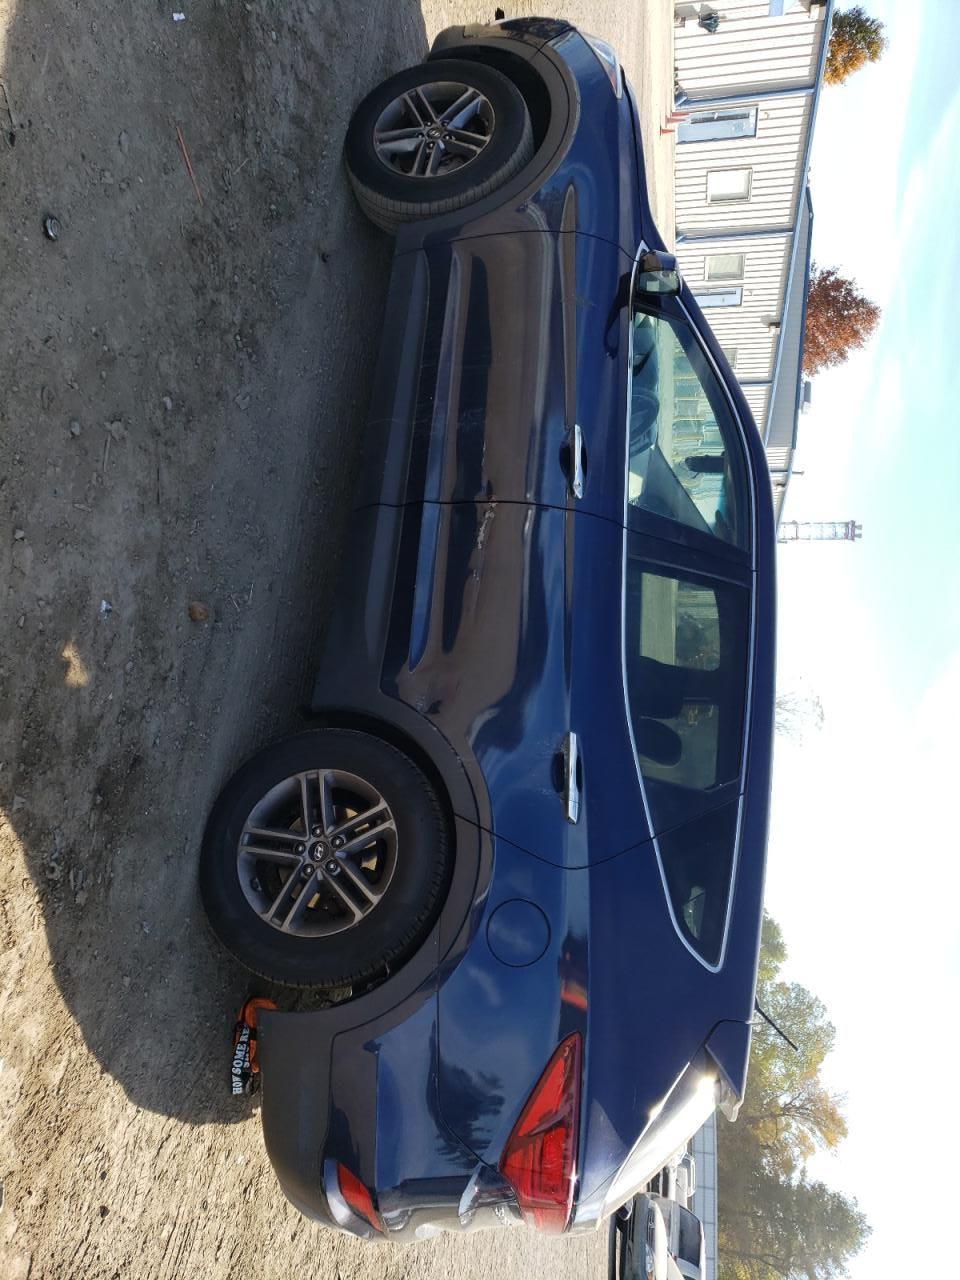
Aucun dommage détecté.
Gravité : aucun